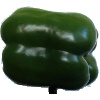
Label: Pepper Green 1